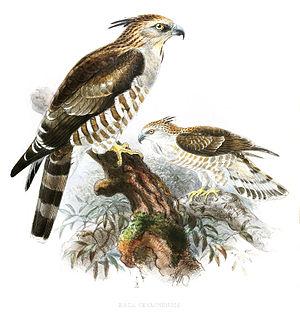
Le Baza de Jerdon est une espèce d'oiseau de proie de la famille des Accipitridae.